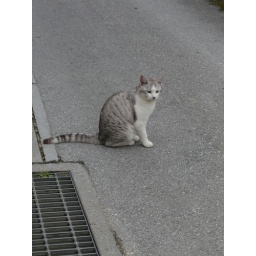
The cat in the street